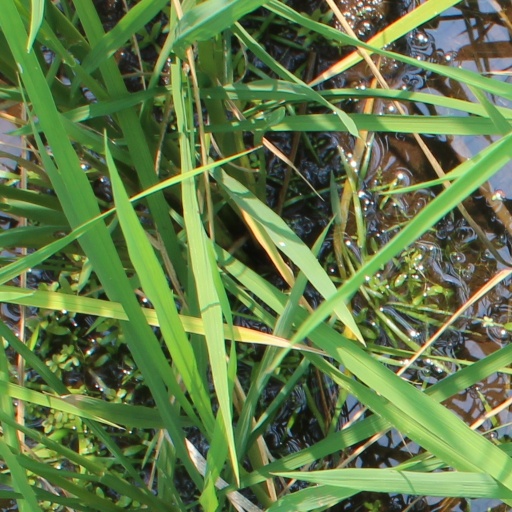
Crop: rice